Hy Eisman

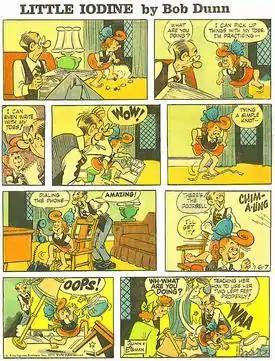
Bob Dunn and Hy Eisman's "Little Iodine" (June 7, 1970)

Hyman Eisman (March 27, 1927 – March 27, 2025) was an American comics artist, best-known for continuing "Little Iodine", "The Katzenjammer Kids" and "Popeye".